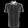
Label: Shirt